Morrissey

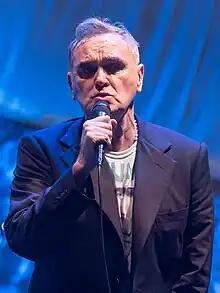
Morrissey performing in 2023

In September 2015, Penguin Books published Morrissey's first novel, "List of the Lost".